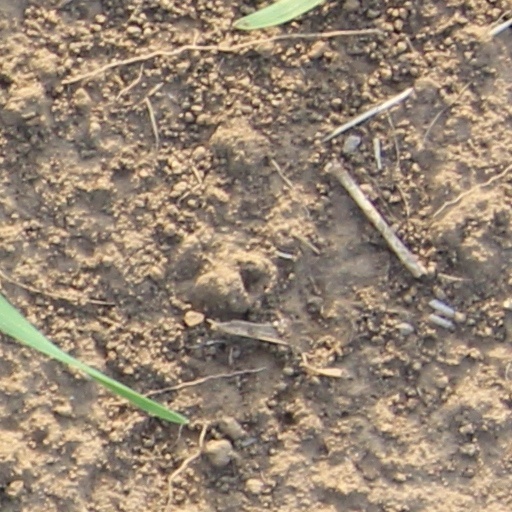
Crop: wheat